Apistogramma cacatuoides

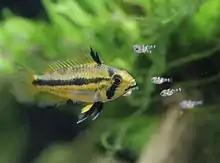
A female and her offspring

The cockatoo dwarf is one of the best suited cichlid species for the planted aquarium. But because the male is highly territorial, the fish should be kept in pairs, trios (one male with two females), or harems (one male with many females), and in the company of peaceful tankmates like tetras. In the case of very large aquariums, more males can be kept together, provided there is plenty of territory, such as wood, heavy planting, and caves. Females also can be highly territorial, not only when in brood care.